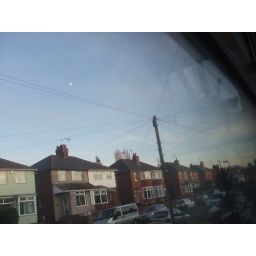
The little white thing in the sky is the moon. And the other white crap is chemtrails obviously.